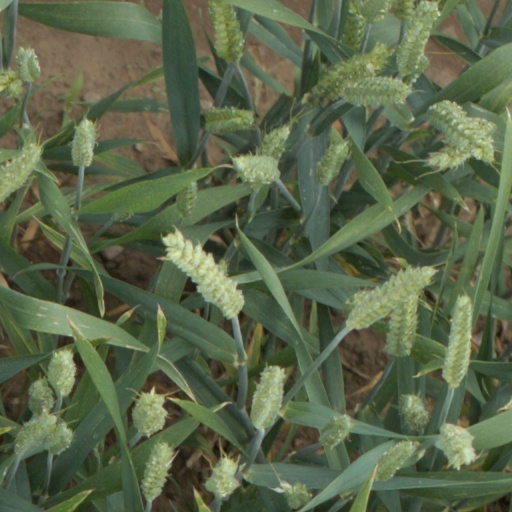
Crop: wheat